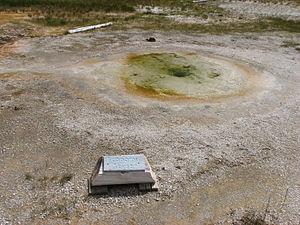
Economic Geyser est un geyser de type « fontaine » situé dans le Upper Geyser Basin dans le parc national de Yellowstone aux États-Unis.